The Fish and the Sea

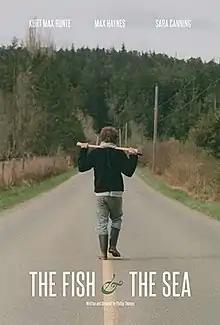
Film poster

The Fish and the Sea is a Canadian short drama film, directed by Phillip Thomas and released in 2018. The film stars Maxwell Haynes as a young man living an isolated existence in an abandoned house, whose life is disrupted when a real estate agent (Sara Canning) arrives to show the house to a potential buyer (Kurt Max Runte).